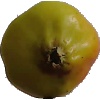
Label: Apple Red Yellow 2